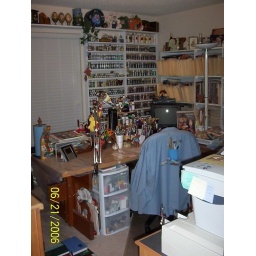
Table is a door w/stand built by my son